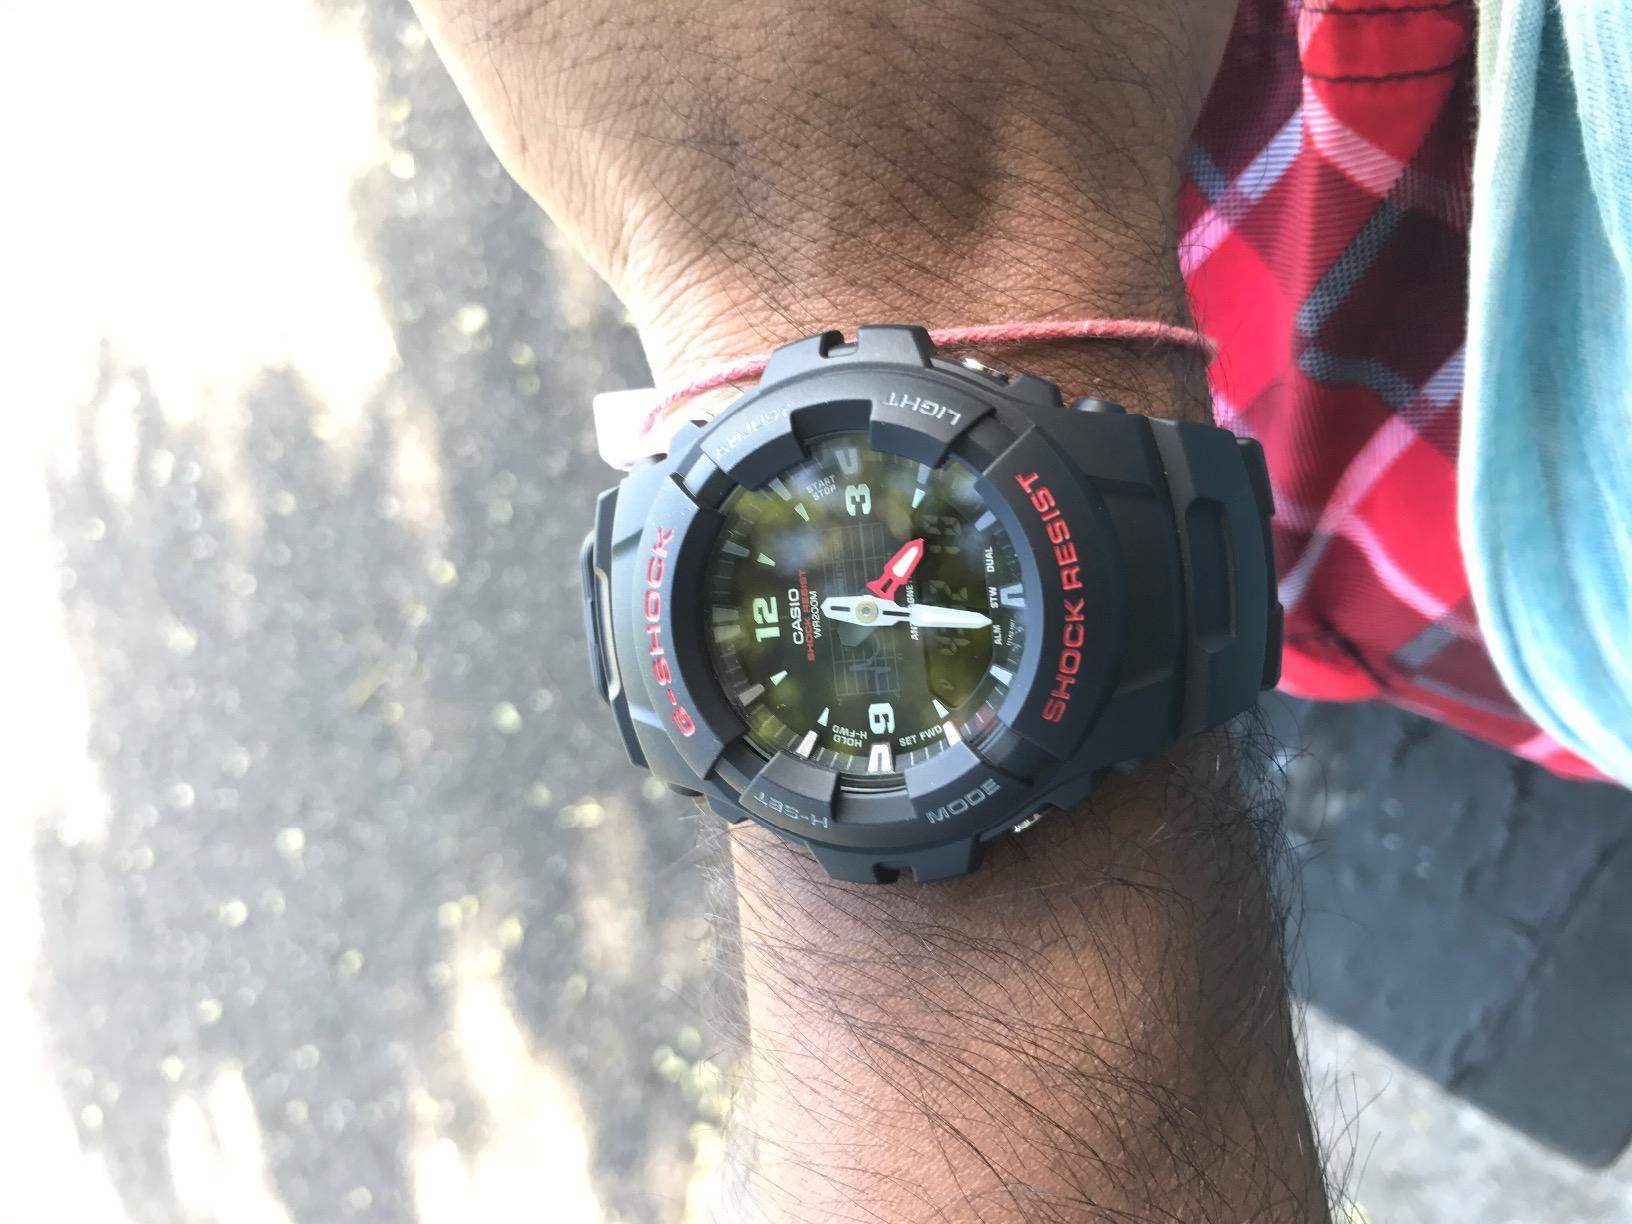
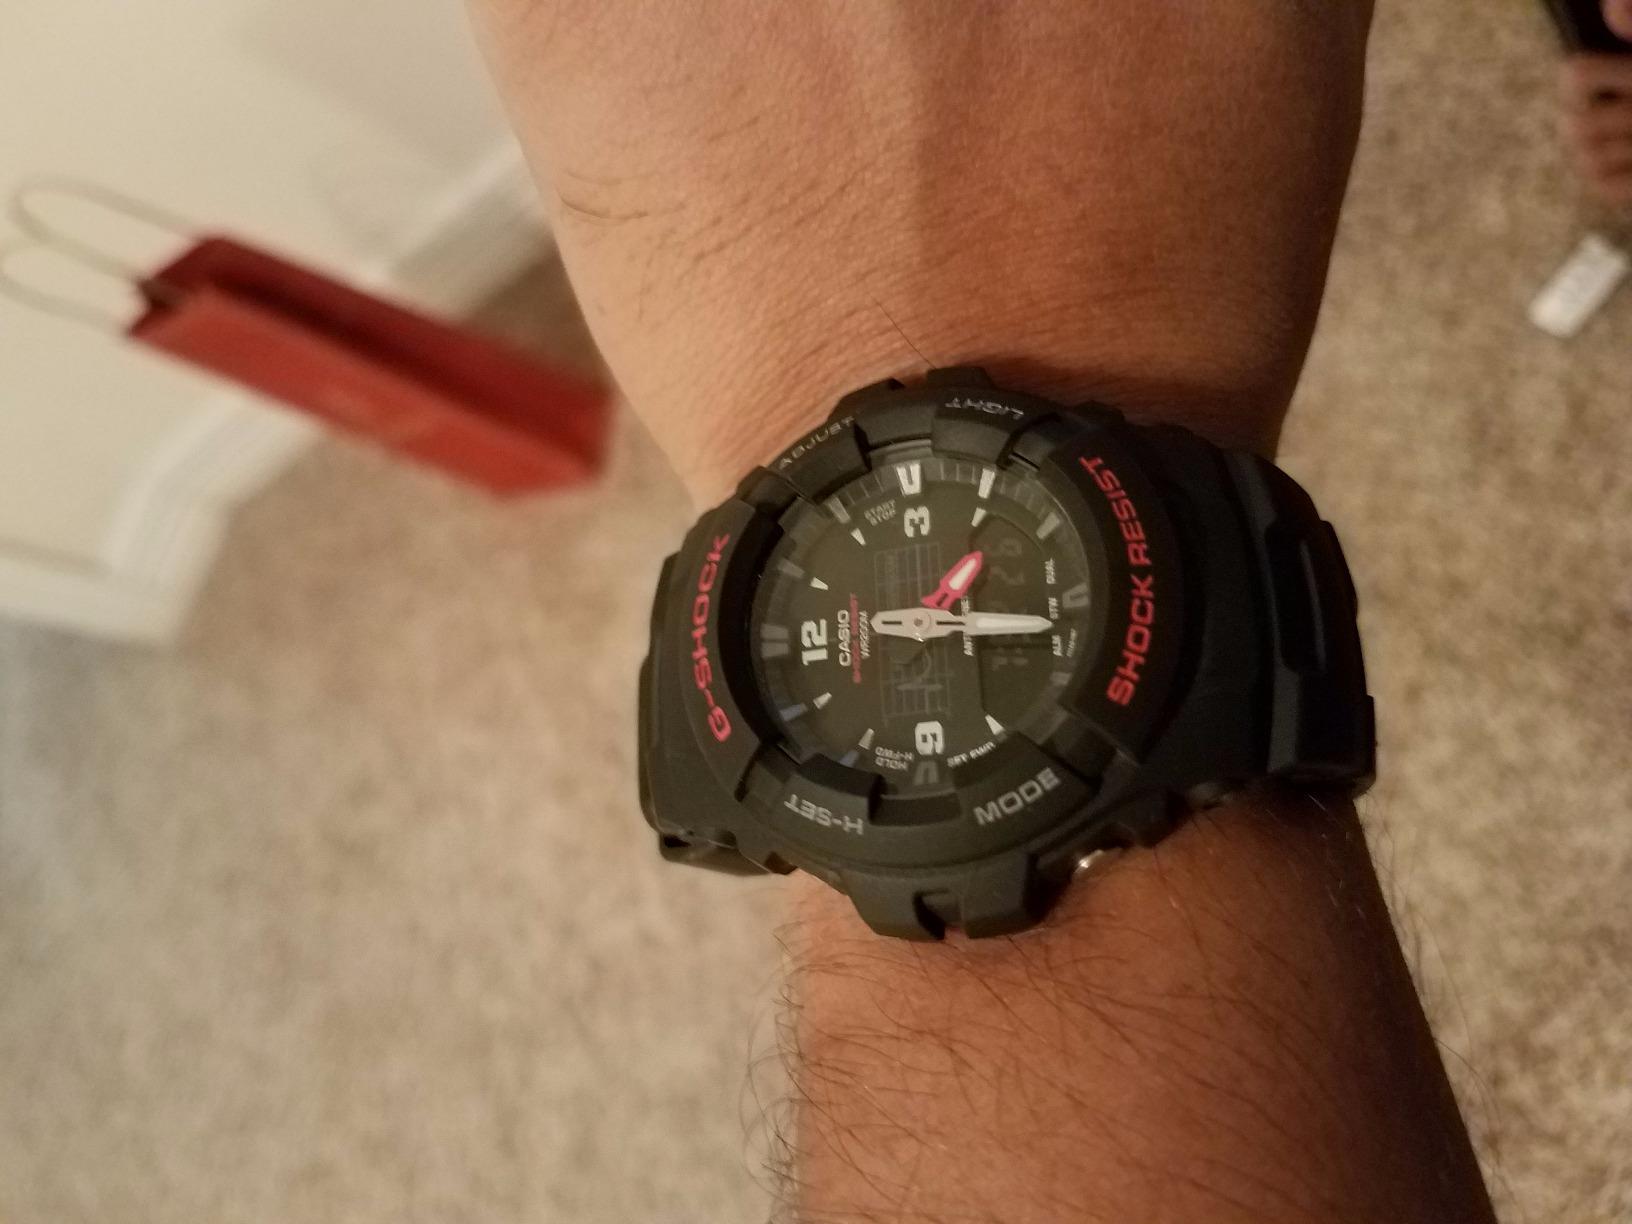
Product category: accessories_watch
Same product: yes